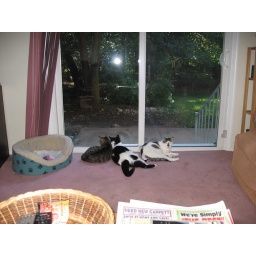
IMG_0511 bebe, ellie, and cotton cat in window